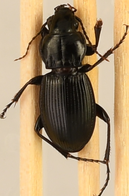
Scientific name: Cyclotrachelus torvus
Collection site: Northern Great Plains Research Laboratory NEON (NOGP), plot NOGP_001